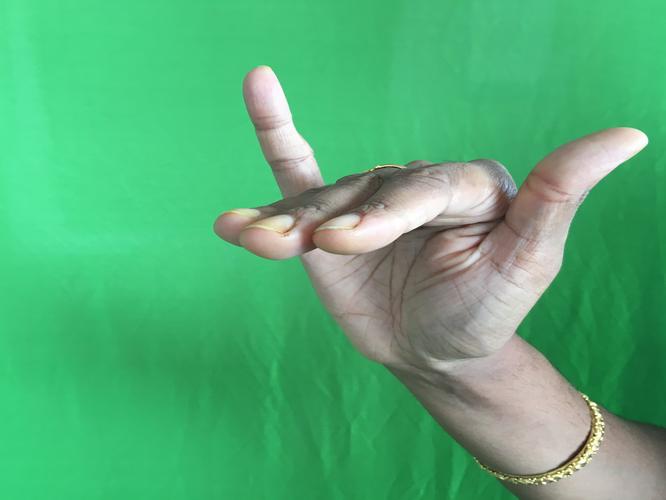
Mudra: Mrigasirsha
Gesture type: single_hand